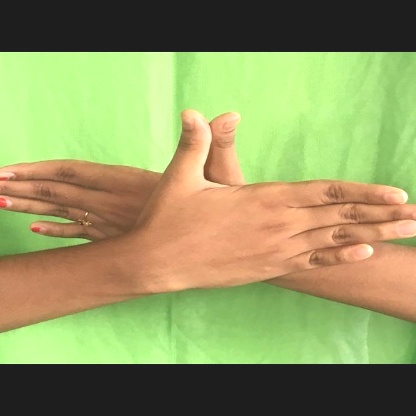
Mudra: Garuda